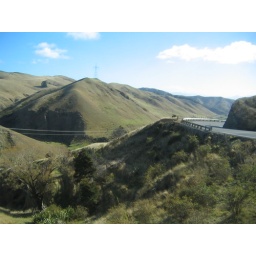
winding mountain roads form most part of our trip in NZ